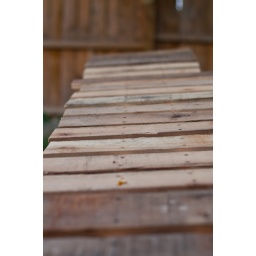
Building a mountain bike stunt in the back yard.